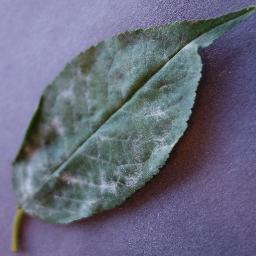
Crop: cherry
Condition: (including_sour)_powdery_mildew